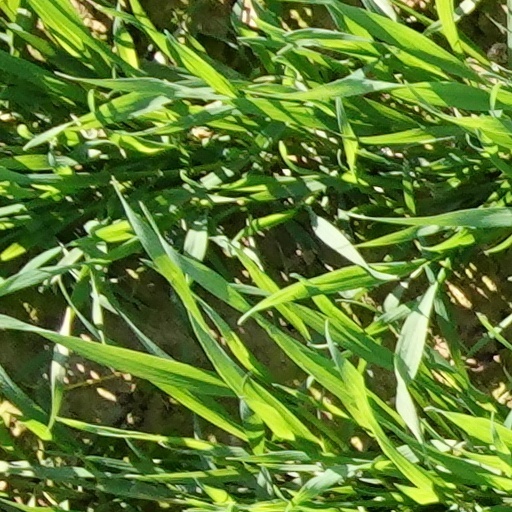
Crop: wheat